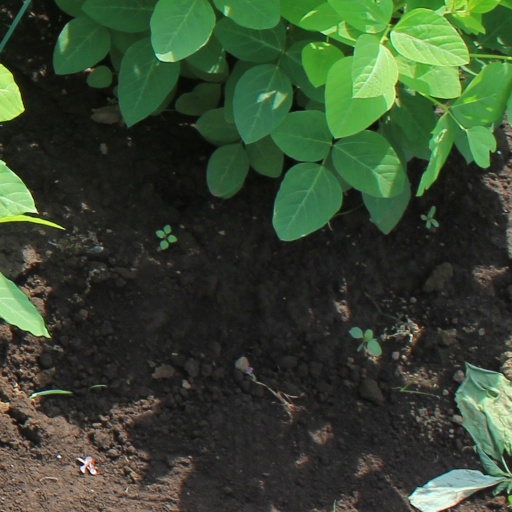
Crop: soybean